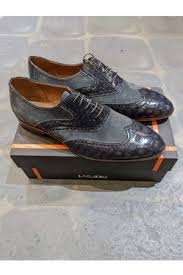
Label: Brogue